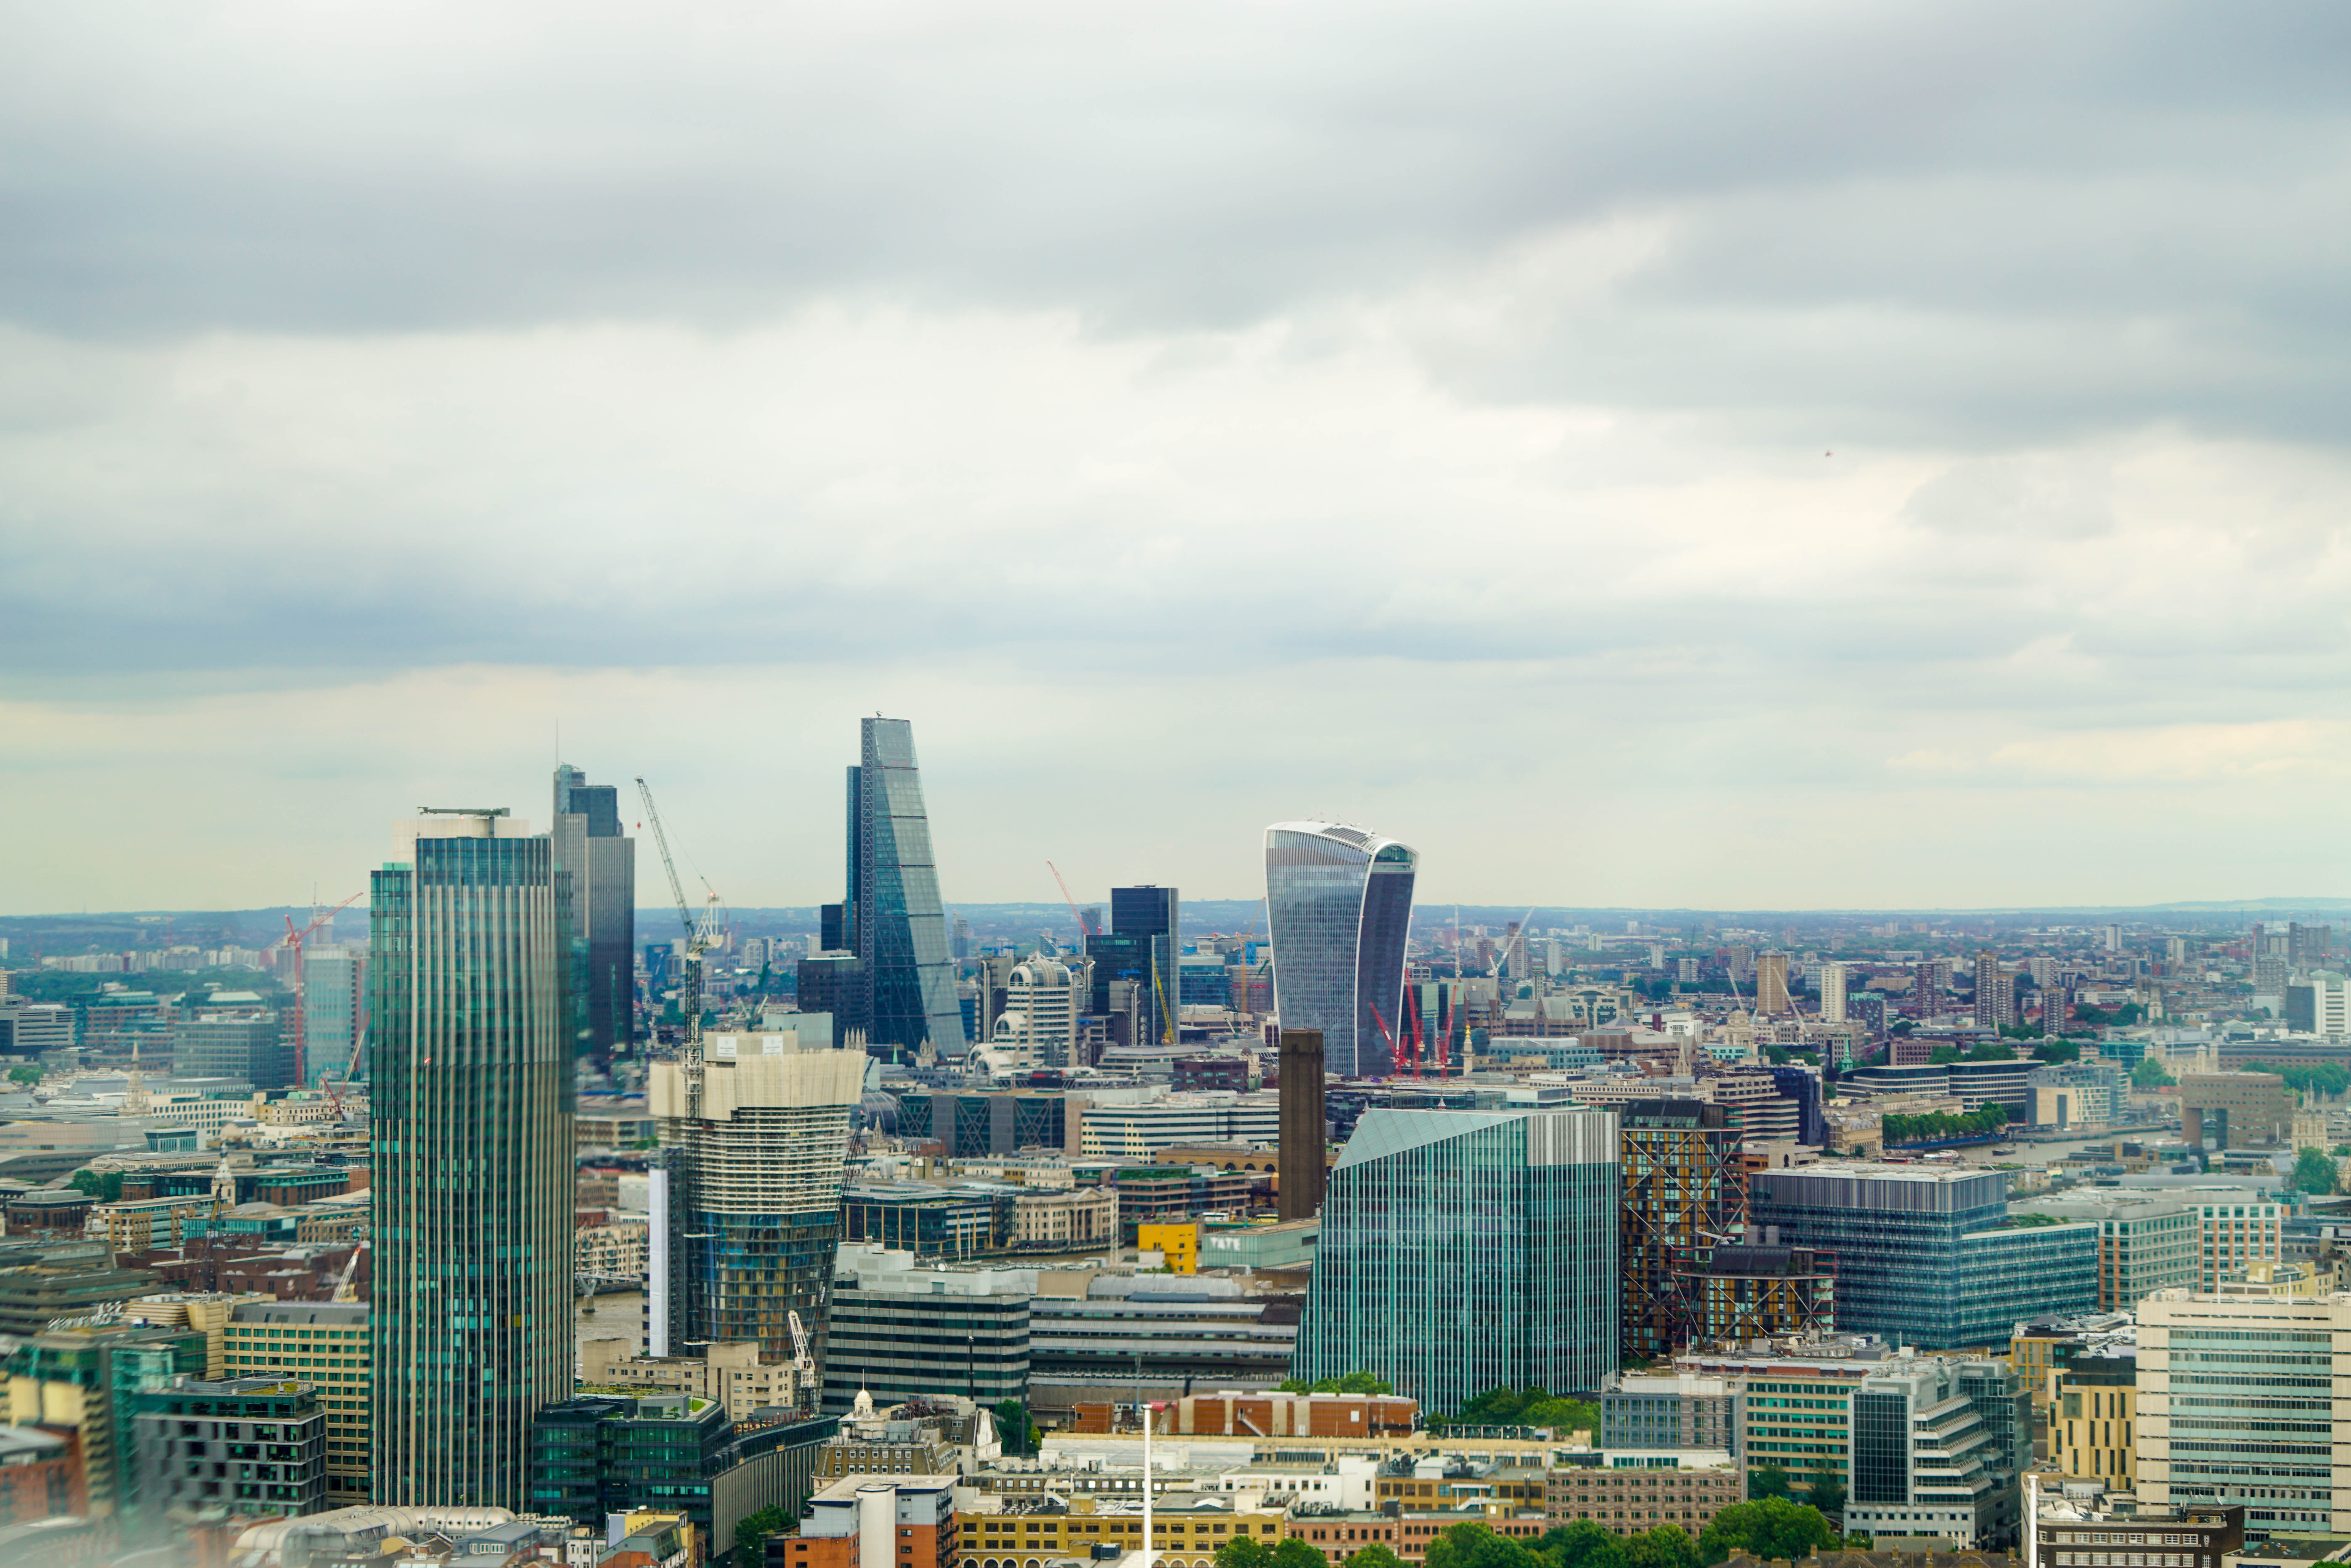
horizon, architecture, skyline, window, glass, building, city, skyscraper, urban, cityscape, panorama, downtown, tower, office, facade, attraction, tourism, modern, office building, tower block, city view, places of interest, england, capital, london, skyscrapers, outlook, british, kingdom, tourist attraction, metropolis, cities, united kingdom, city views, glass window, glass facade, aerial photography, urban area, walkietalkie, residential area, geographical feature, human settlement, atmosphere of earth, metropolitan area